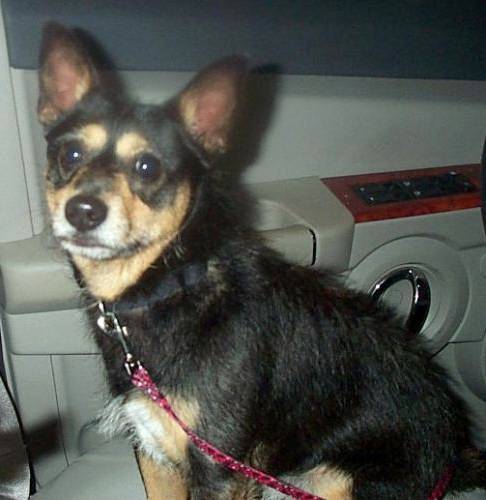
Label: dog